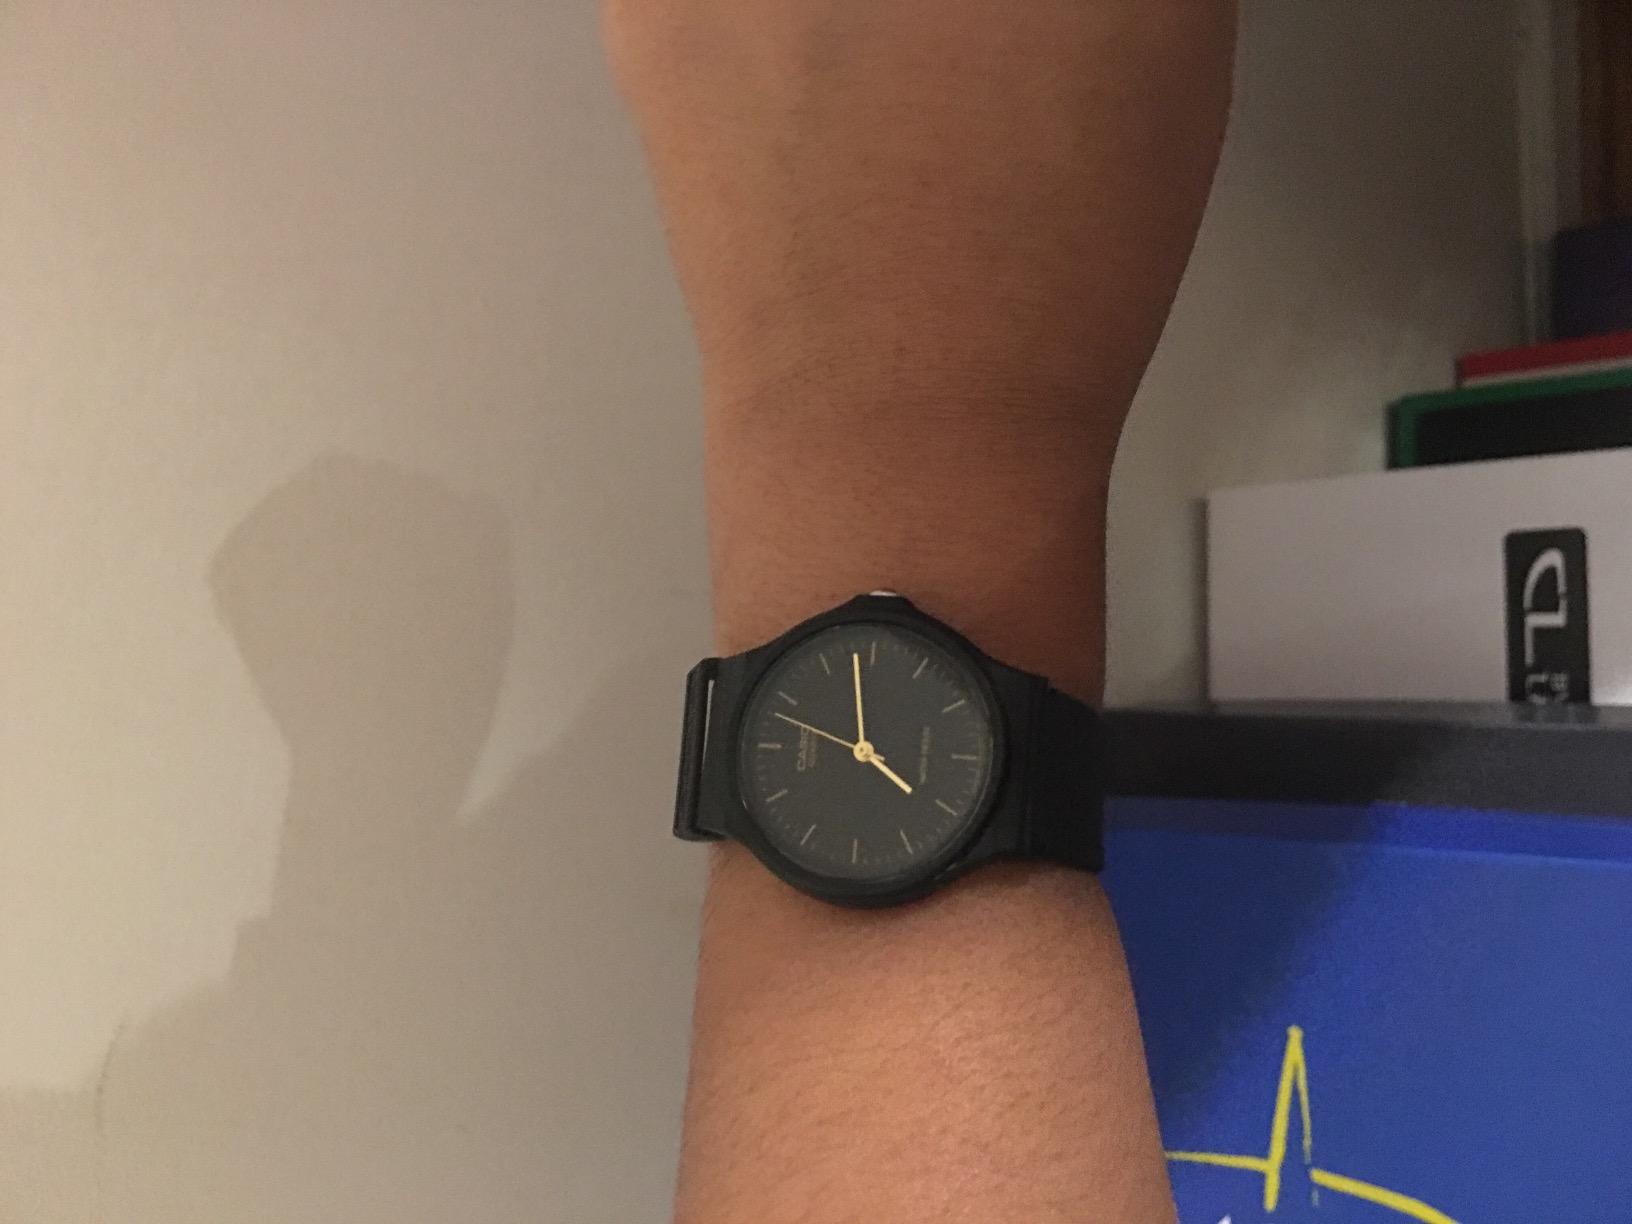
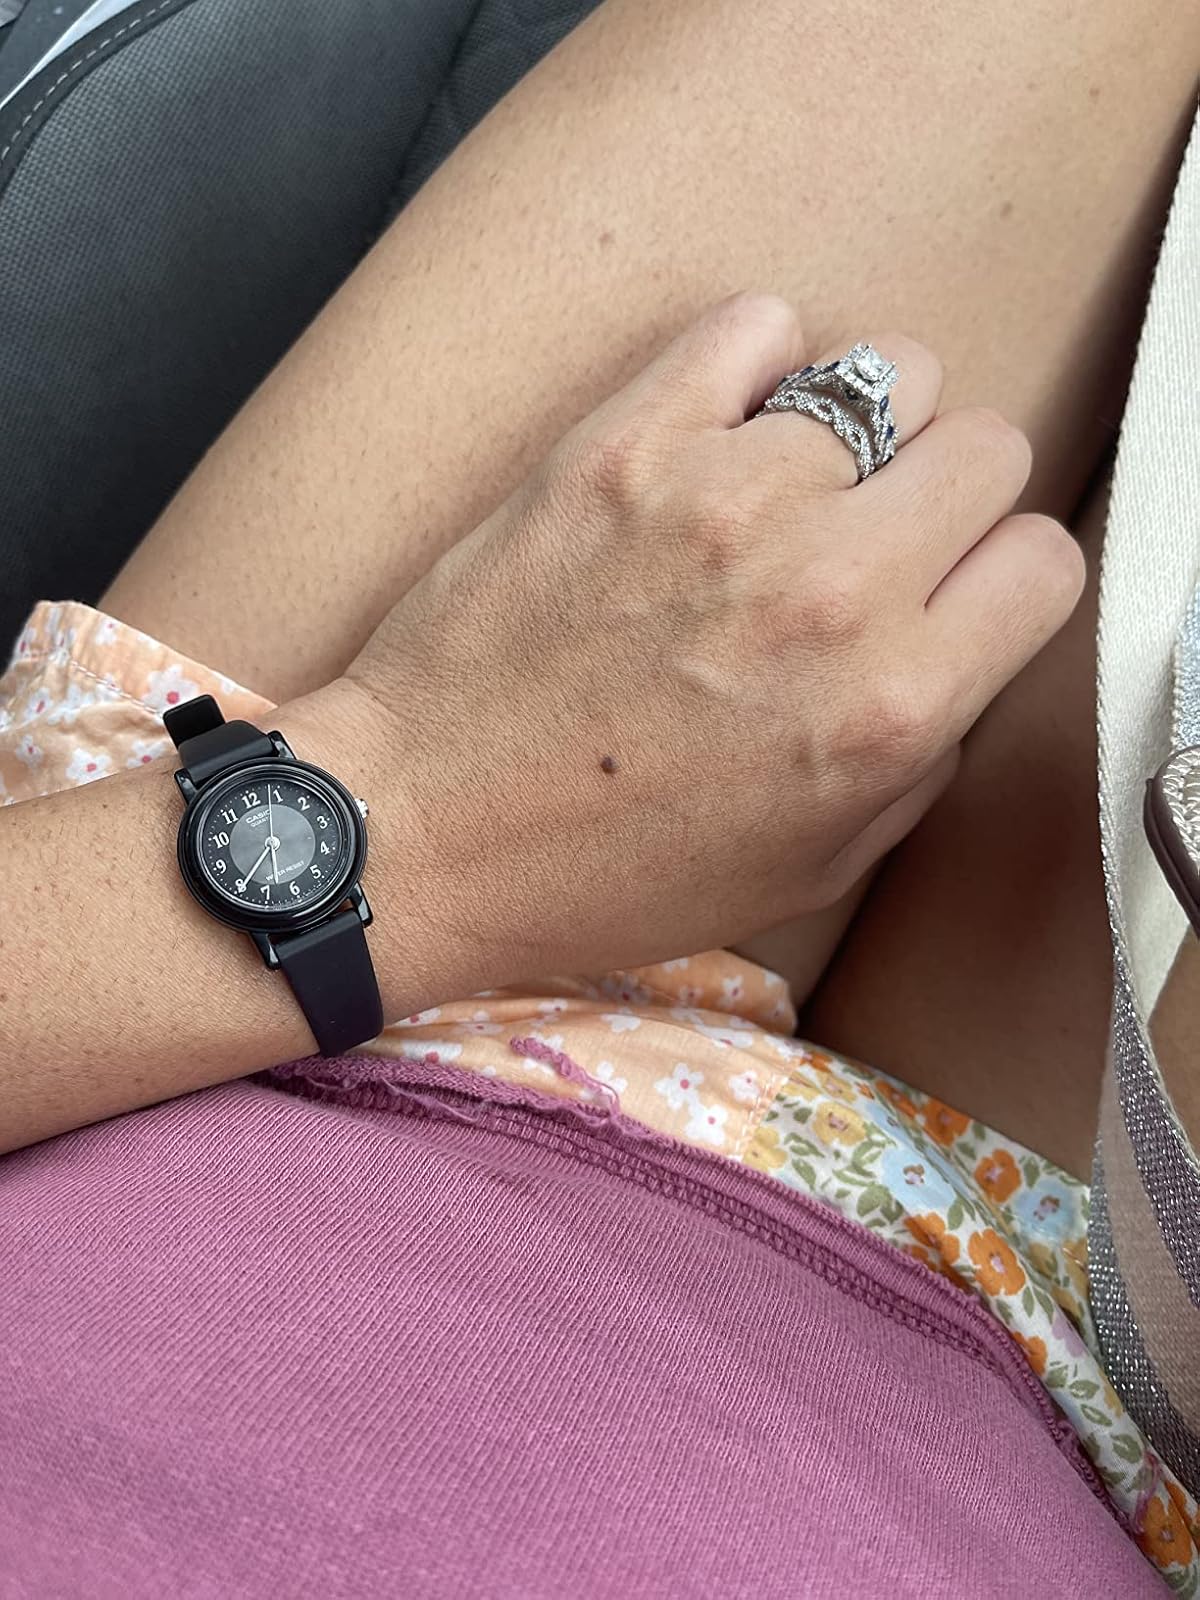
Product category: accessories_watch
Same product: no